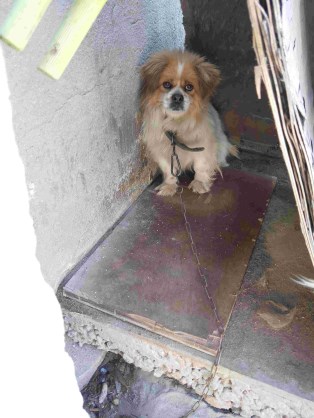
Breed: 3336-n000121-chinese_rural_dog